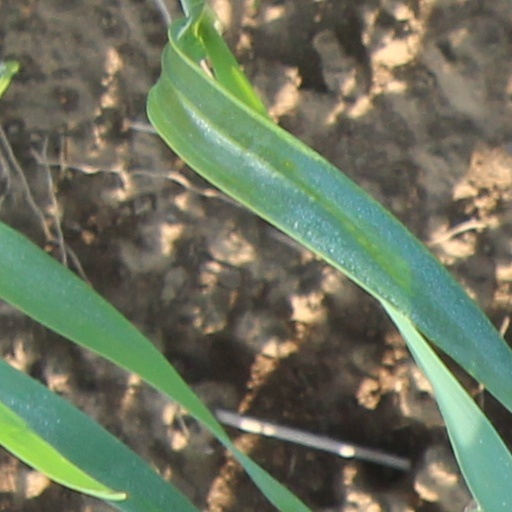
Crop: wheat